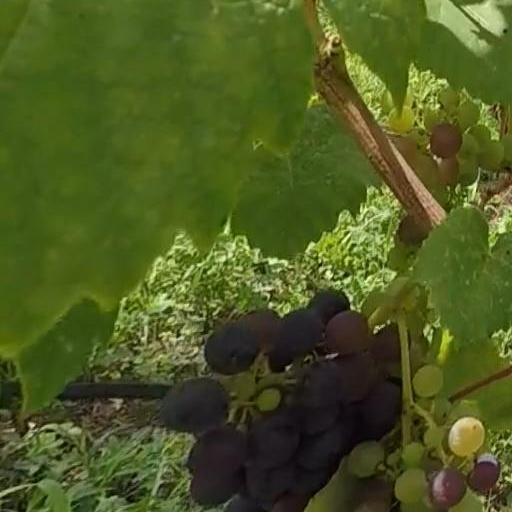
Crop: grape